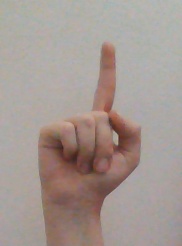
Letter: bb